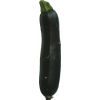
Label: dark_zucchini